Question: Please indicate a possible affordance area of swing_tennis_racket that can be used for holding
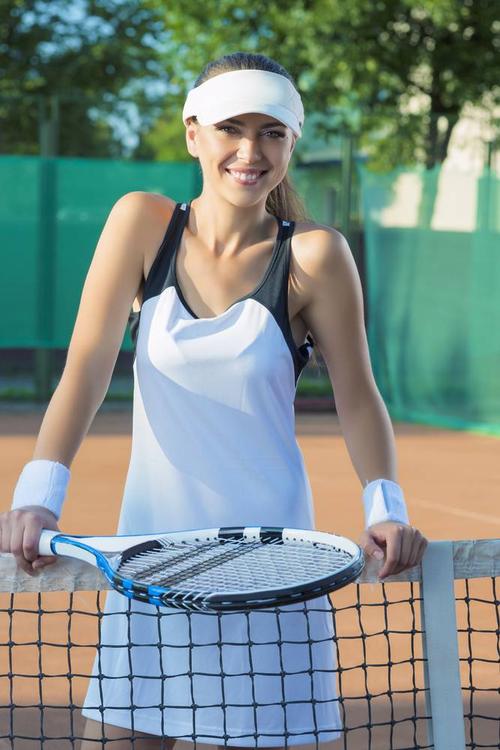
Answer: [37.5, 522.5, 115.5, 565.5]